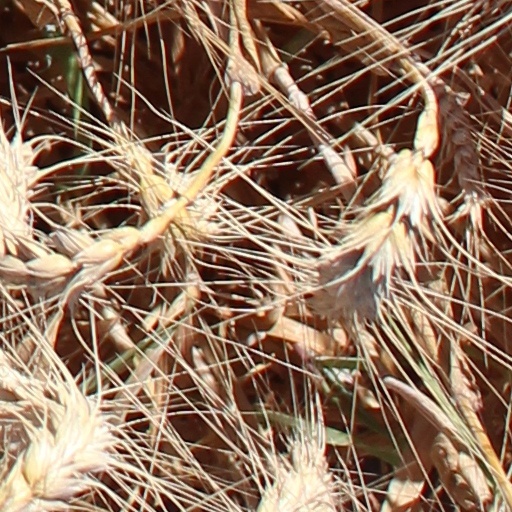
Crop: wheat